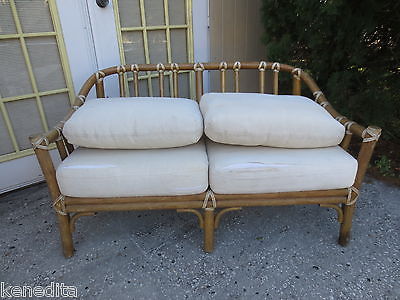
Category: sofa